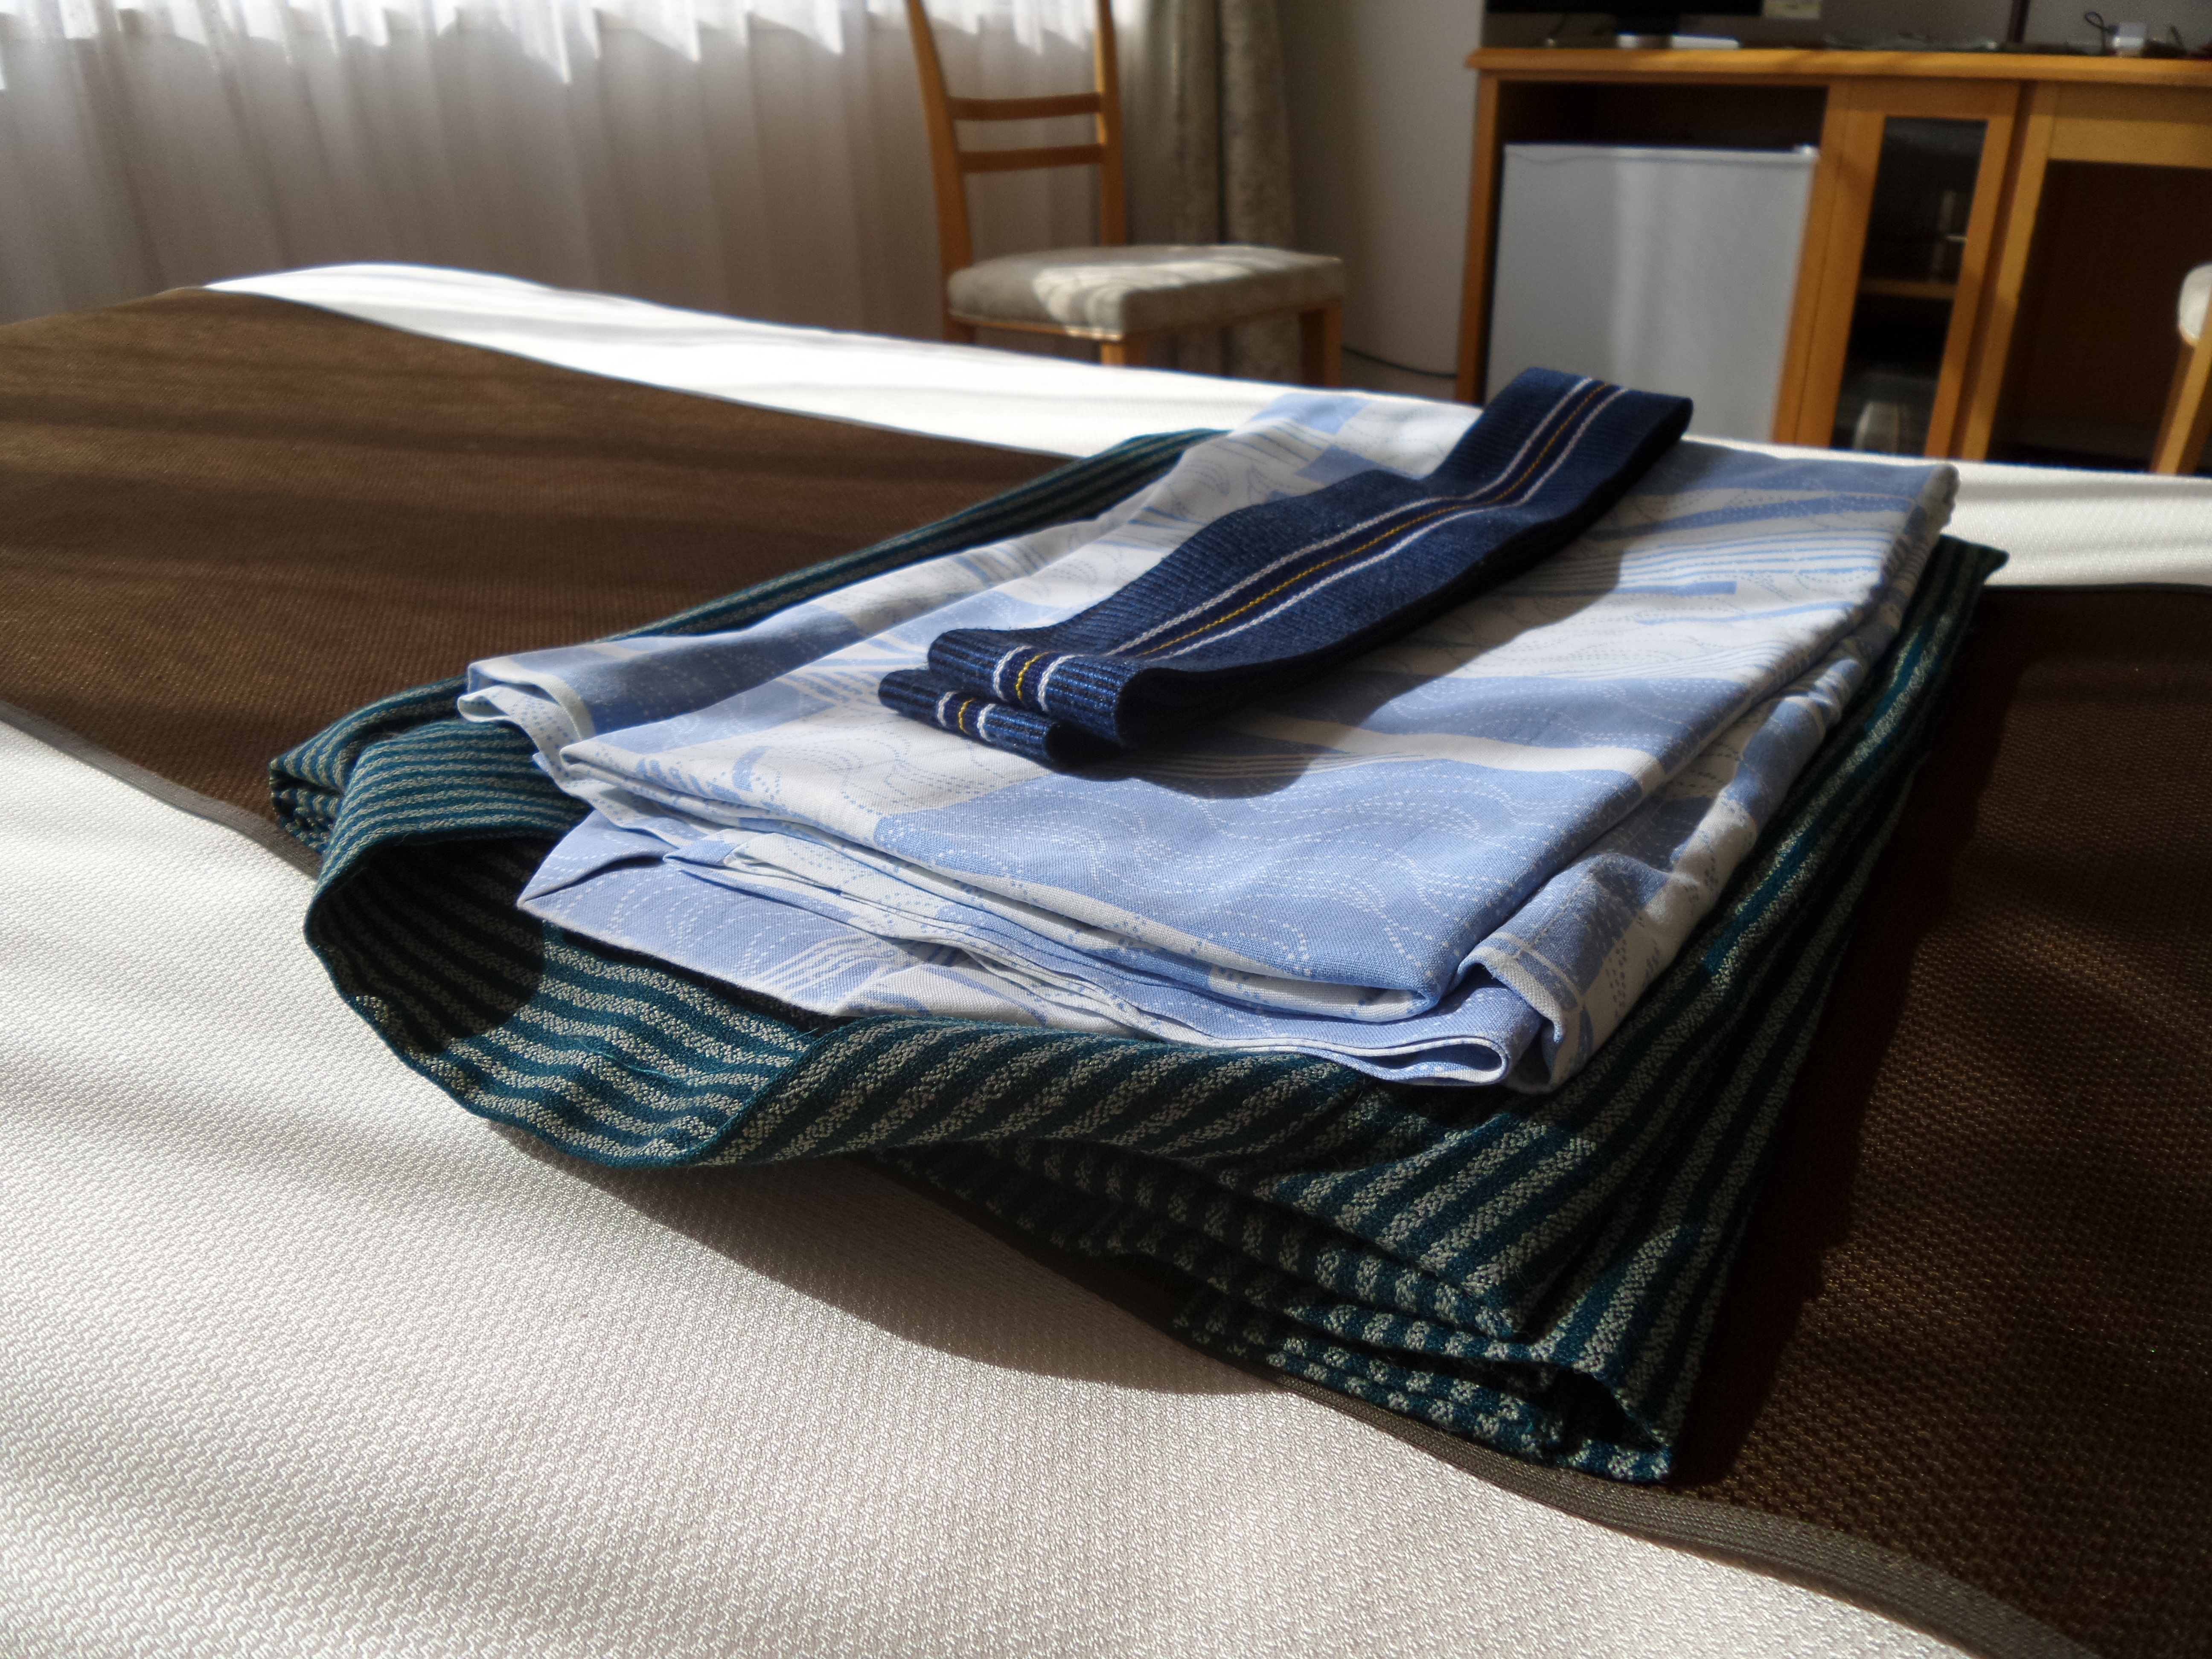
table, morning, bag, set, furniture, room, japan, material, handbag, product, kimono, textile, art, dress, hotel, bed, hospitality, hostel, bed sheet, tidy, yukata